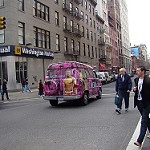
Label: street